Vallitanus

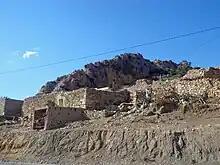
Sidi Medien today

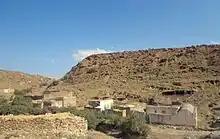
Sidi Medien

Vallitanus or Vallis was an ancient Roman–Berber colonia in Carthage, Tunisia. The town is identified with ruins at Sidi Medien, where are located the remains of a Roman theatre, and a number of Roman inscriptions bearing witness to the town's name, and some local officials of the time can be found near the theatre.